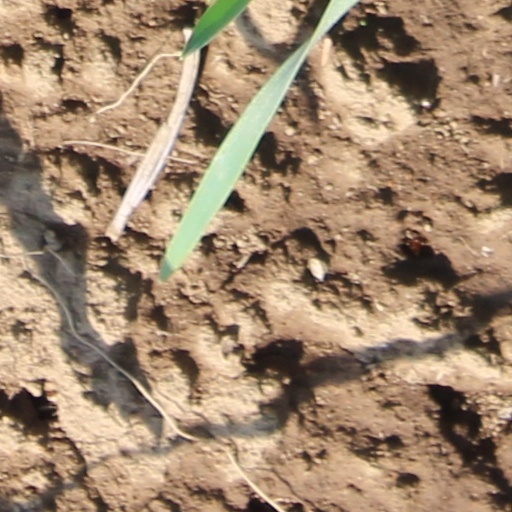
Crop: wheat